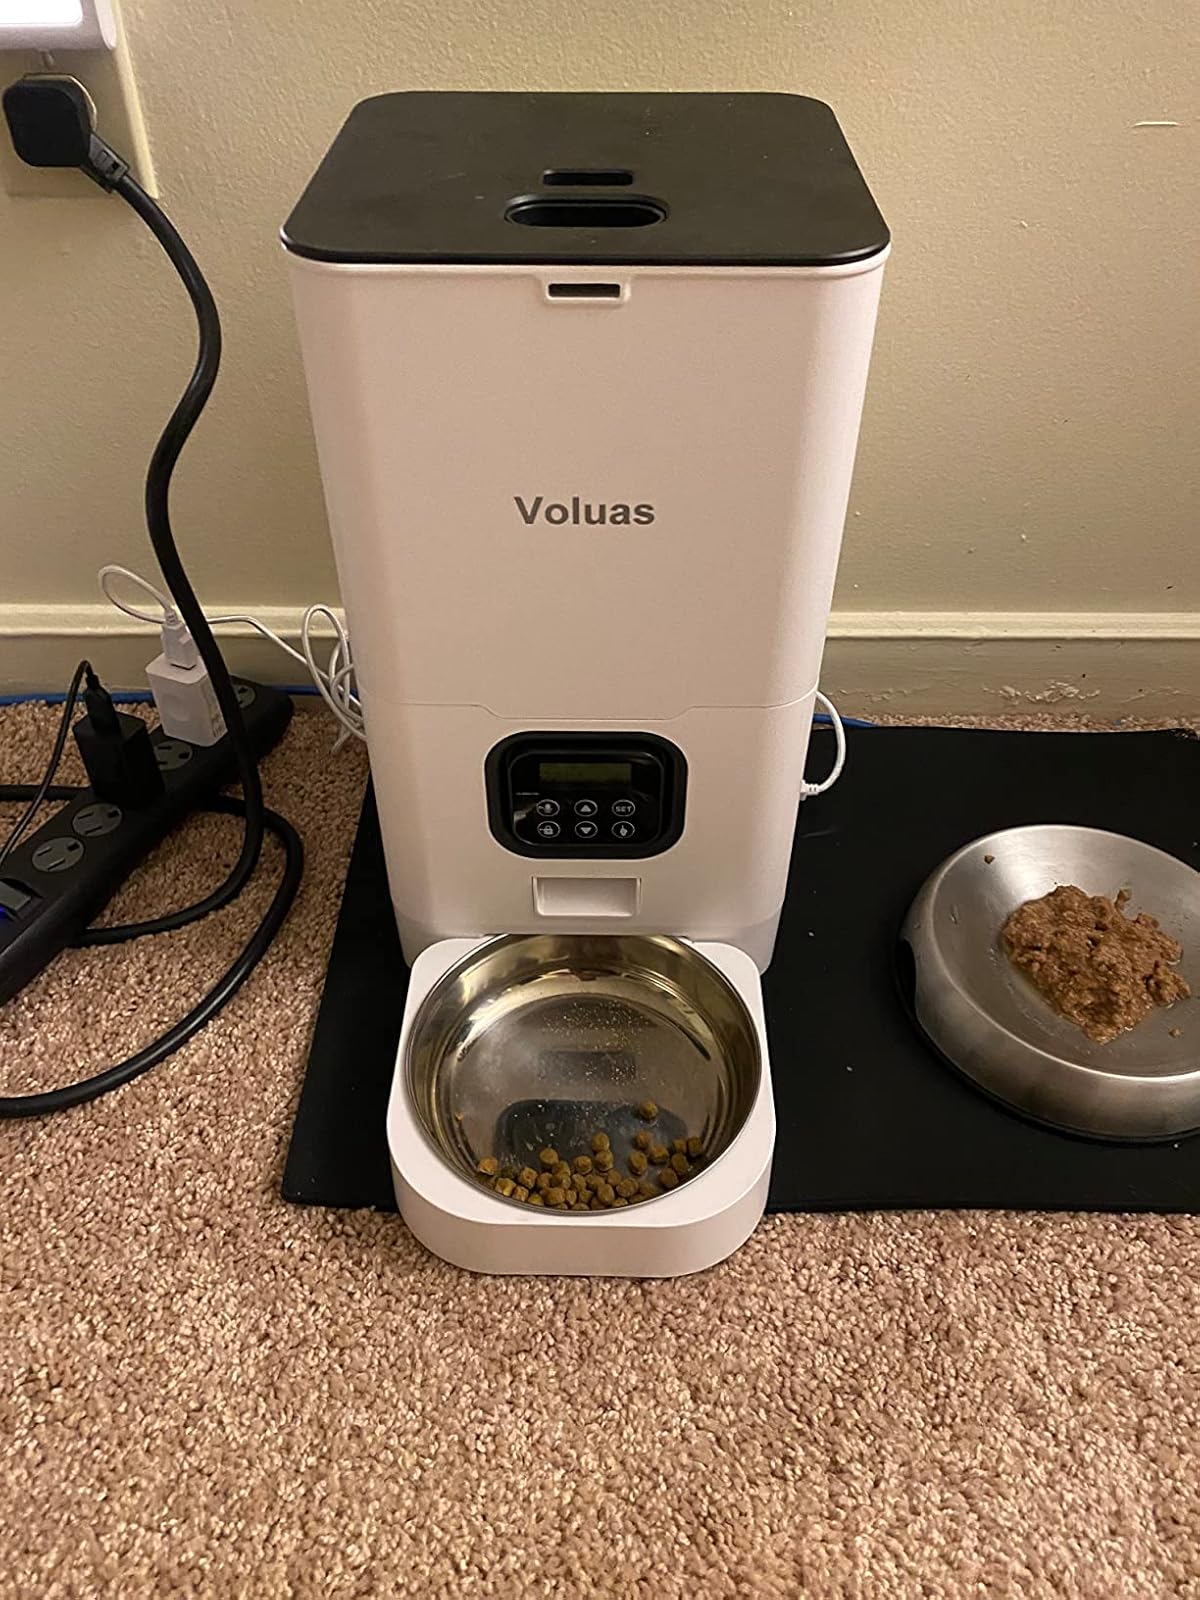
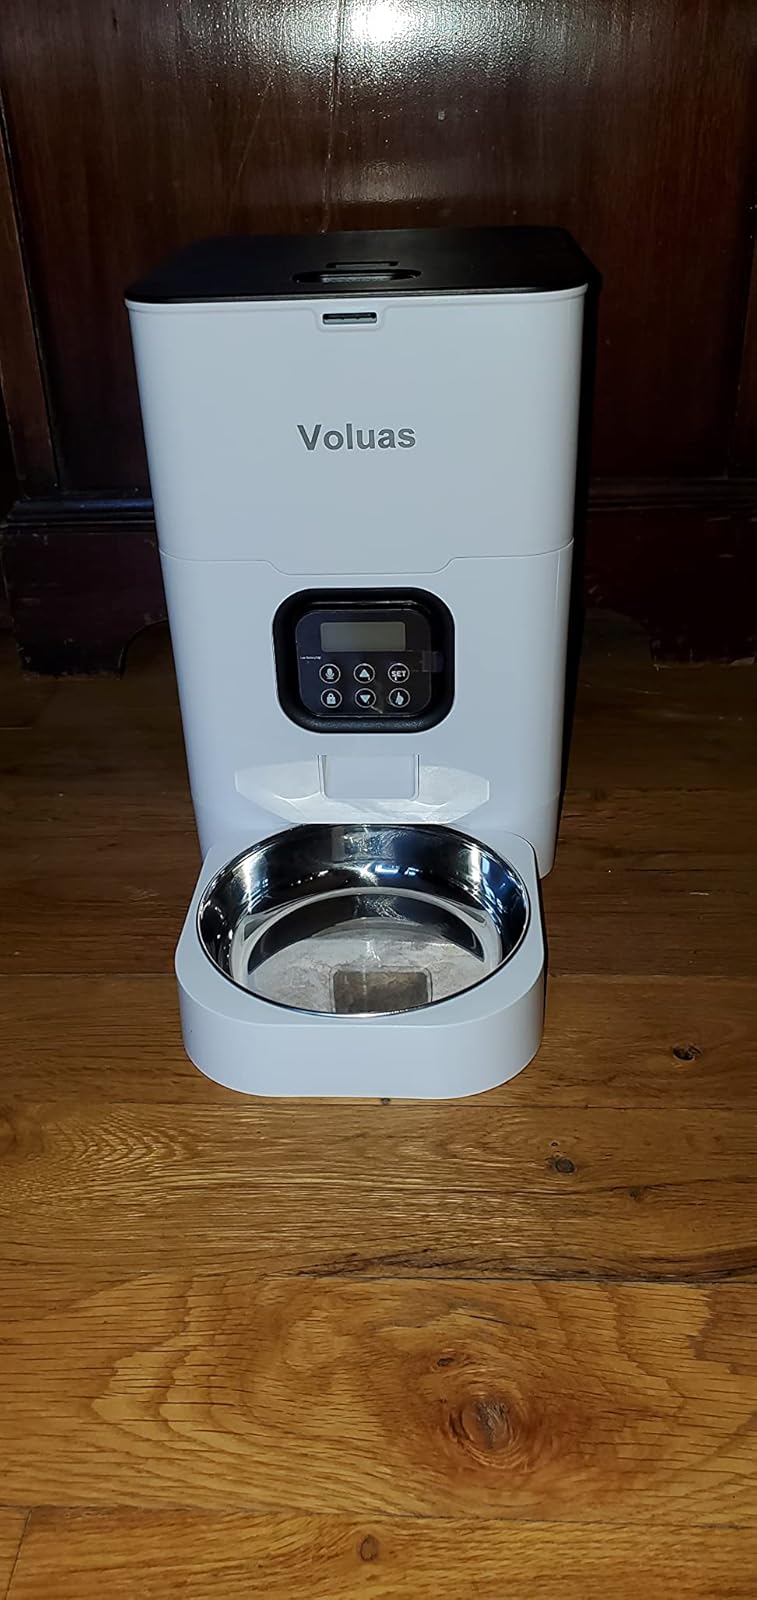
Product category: items_feeder
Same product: yes